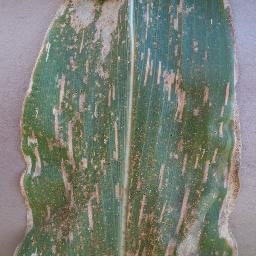
Label: Corn_(Maize)___Gray_Leaf_Spot_(Cercospora)